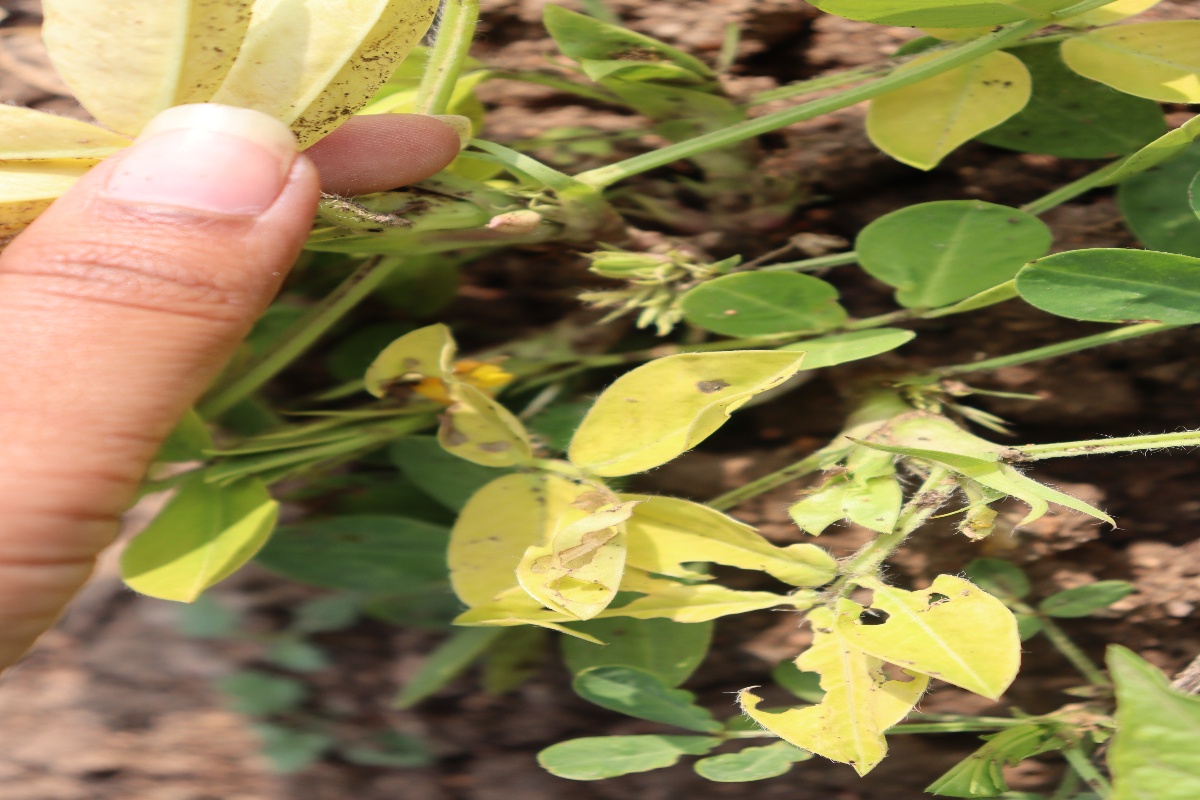
Label: nutrition deficiency